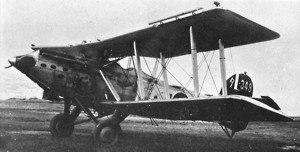
Le Mitsubishi B2M était un bombardier-torpilleur embarqué japonais des années 1920-30. Il fut construit par Mitsubishi sur une conception du britannique Blackburn Aircraft et fut utilisé par la Marine impériale japonaise.